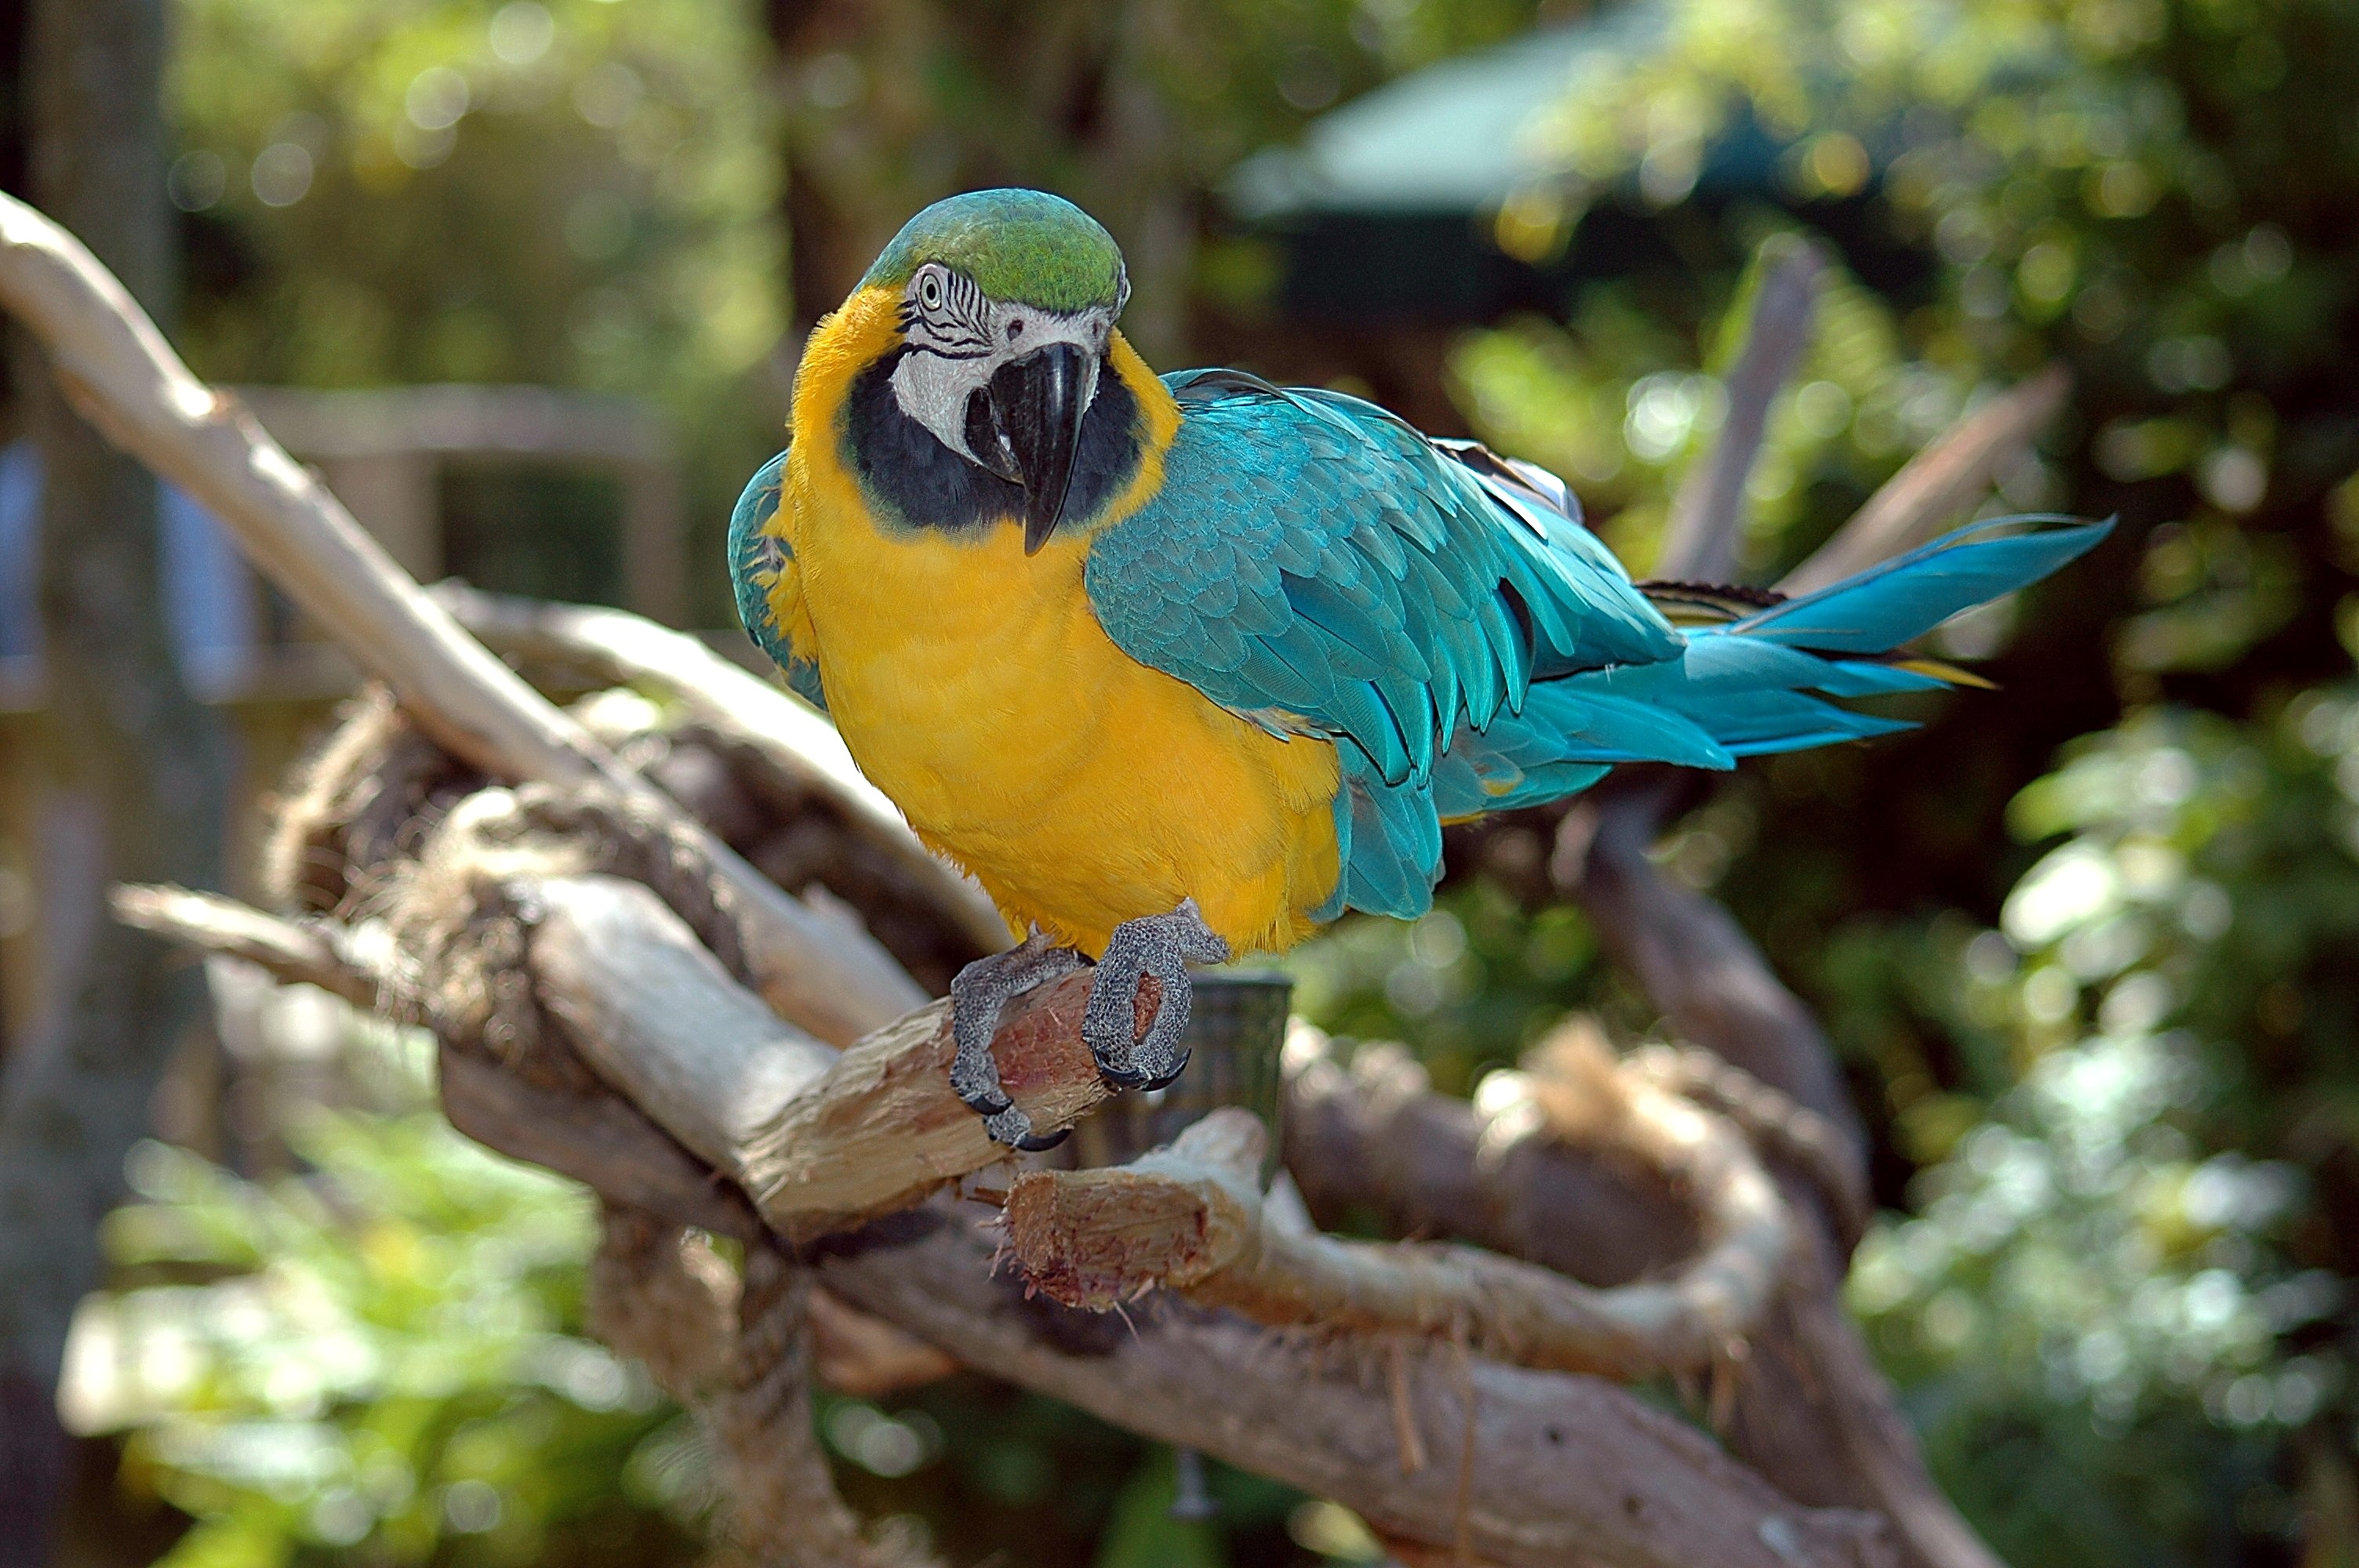
nature, branch, bird, wing, animal, cute, wildlife, wild, environment, zoo, pet, portrait, jungle, beak, tropical, color, natural, blue, colorful, yellow, feather, avian, fauna, lorikeet, macaw, vivid, eye, bright, endangered, vertebrate, parrot, exotic, vibrant, adorable, parakeet, amazon, scarlet, perching bird, common pet parakeet